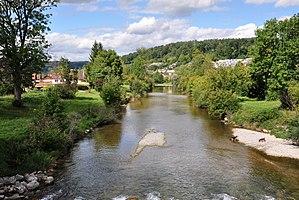
La vallée de la Töss, en allemand Tösstal, est une vallée et une région du canton de Zurich en Suisse.